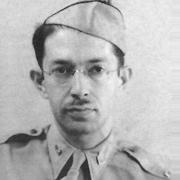
Age: 35